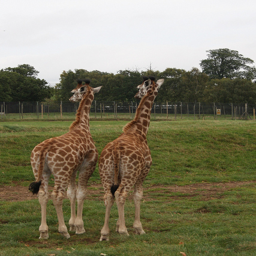
Two giraffes look toward the fence of a corral.
Two giraffes stand next to each other and look the same direction.
two giraffes in a field with trees in the background
Two giraffes stand side by side in a field.
Two giraffes are standing in a fenced-in field.